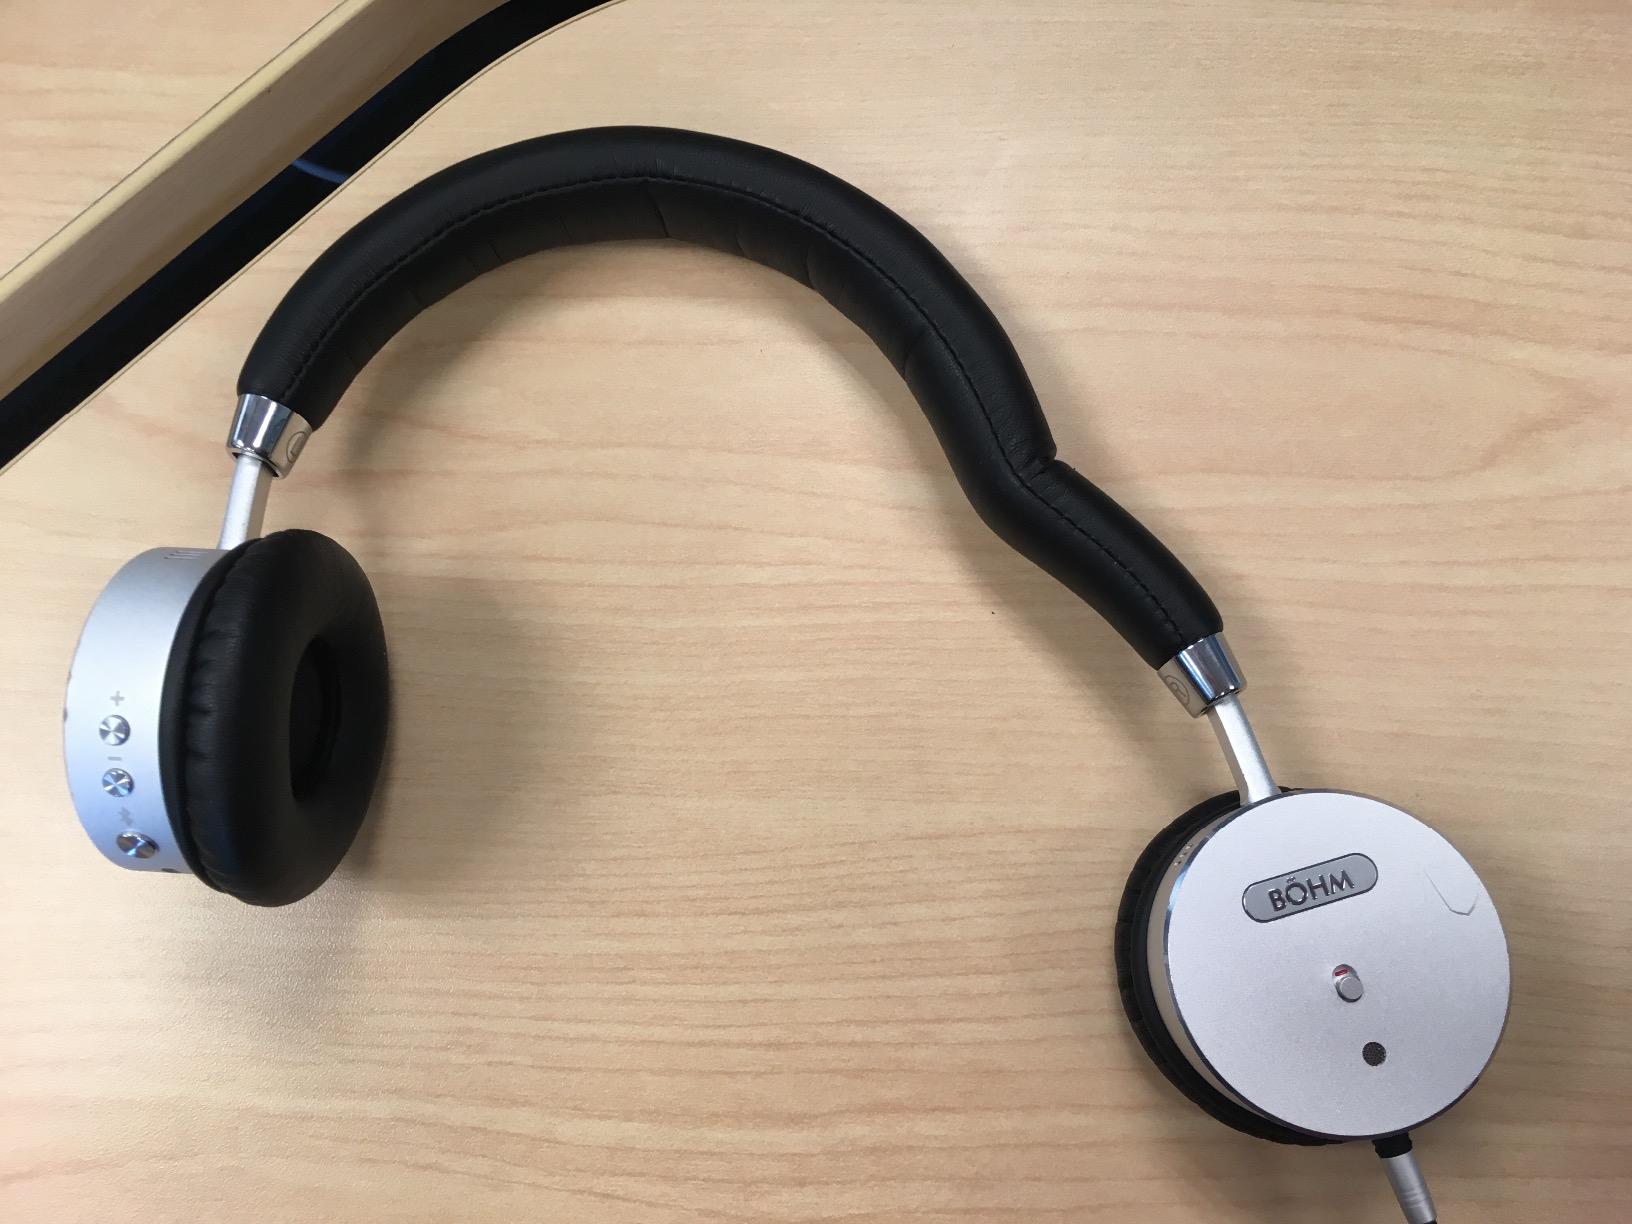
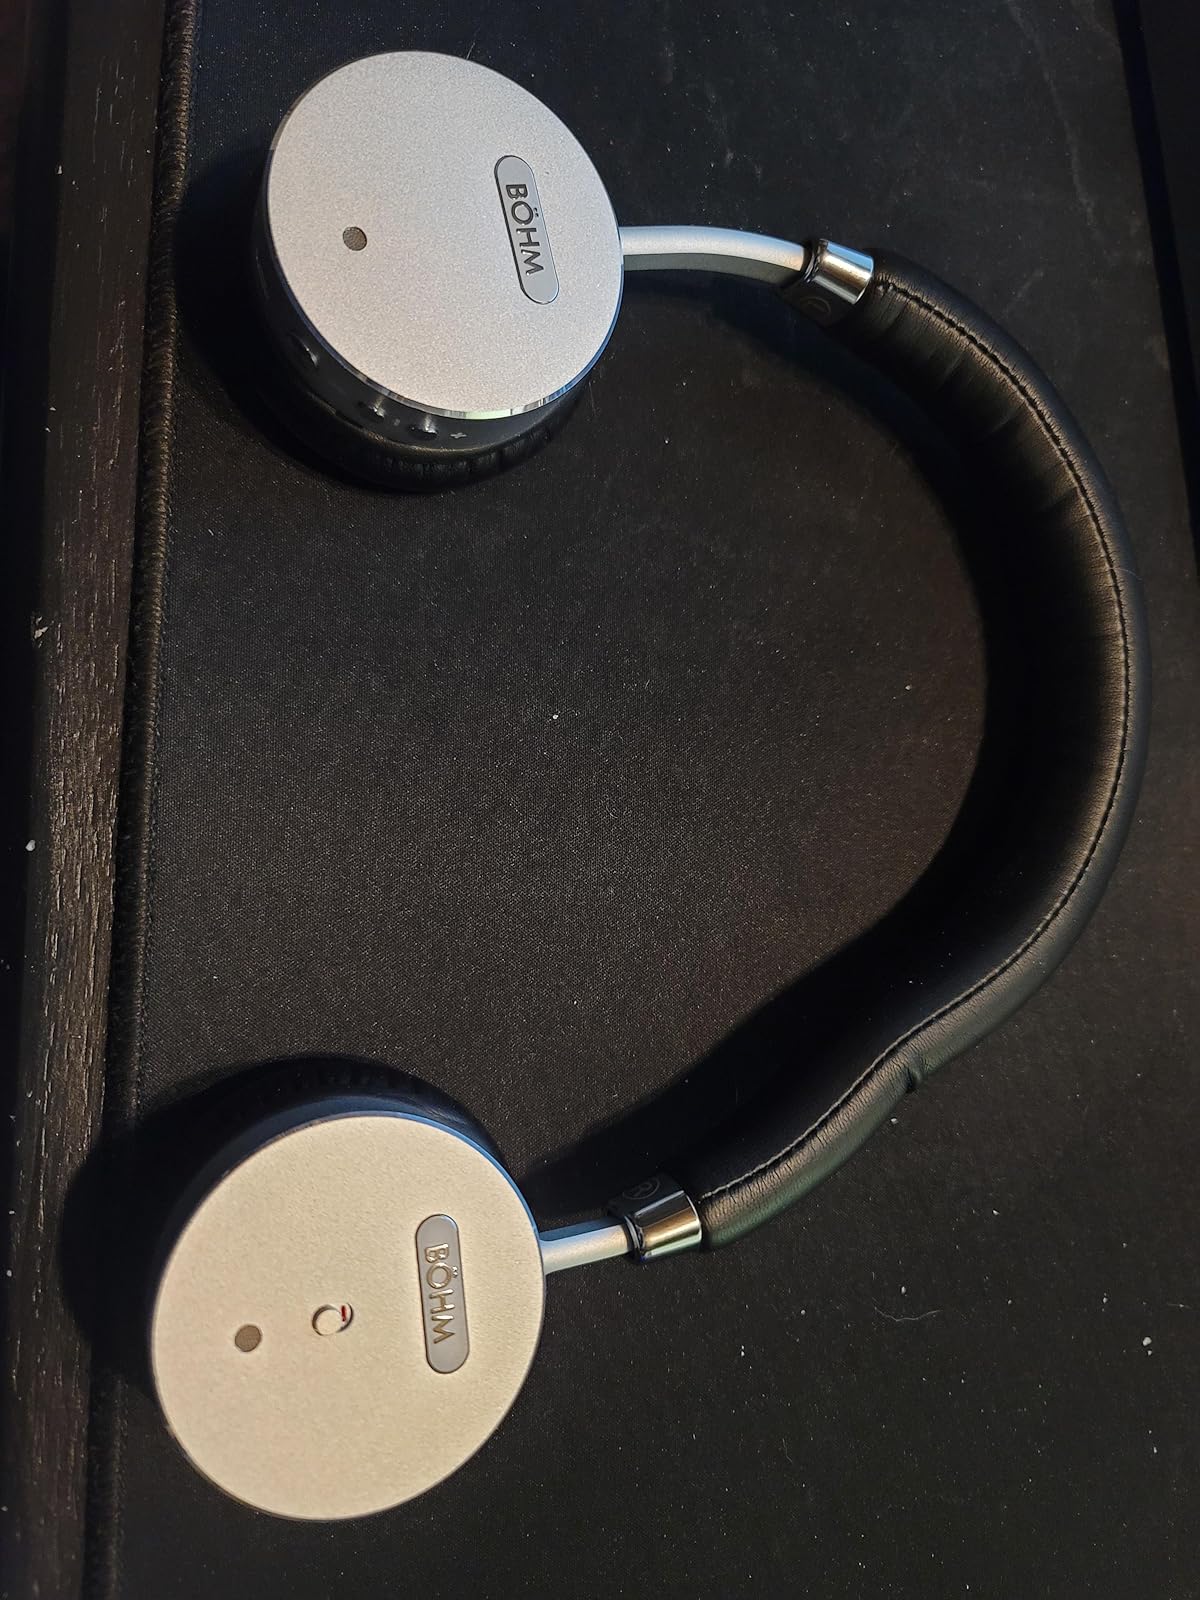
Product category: headphones
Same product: yes